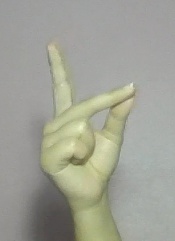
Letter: ta